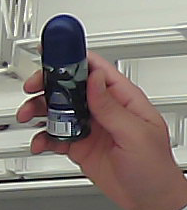
Product: nivea_rollon